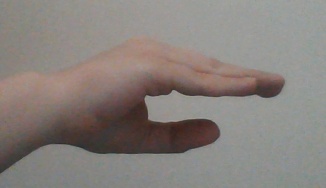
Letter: jeem